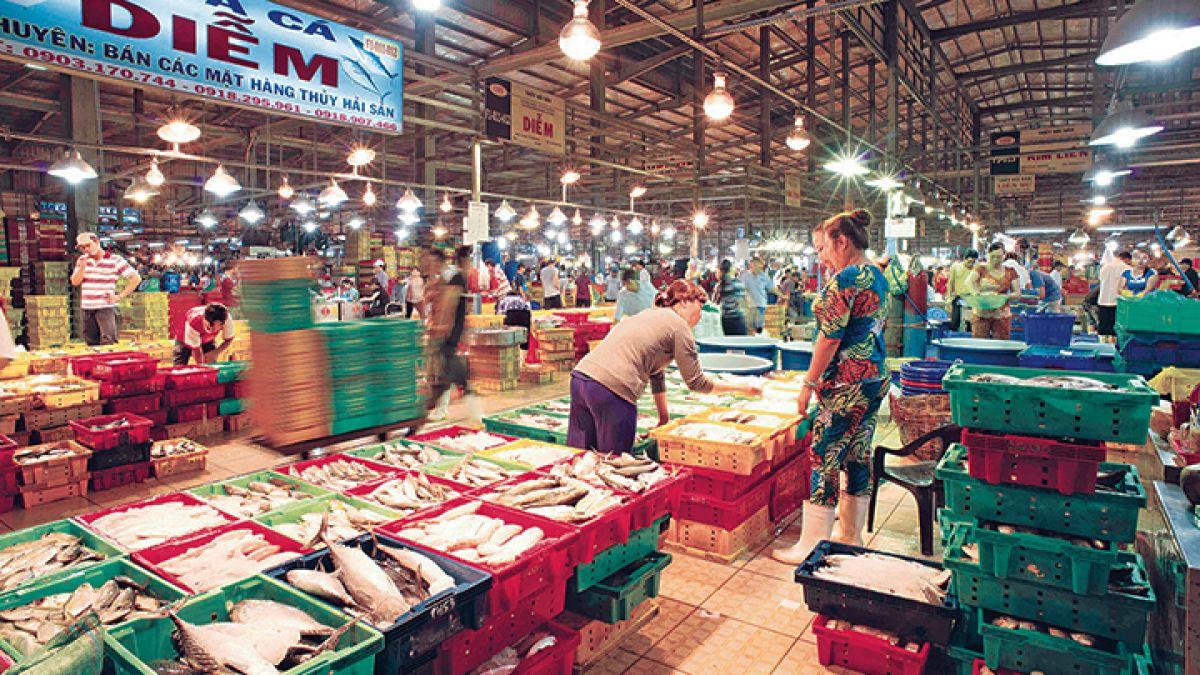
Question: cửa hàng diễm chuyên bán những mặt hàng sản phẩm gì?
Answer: thủy hải sản